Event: Hurricane Matthew
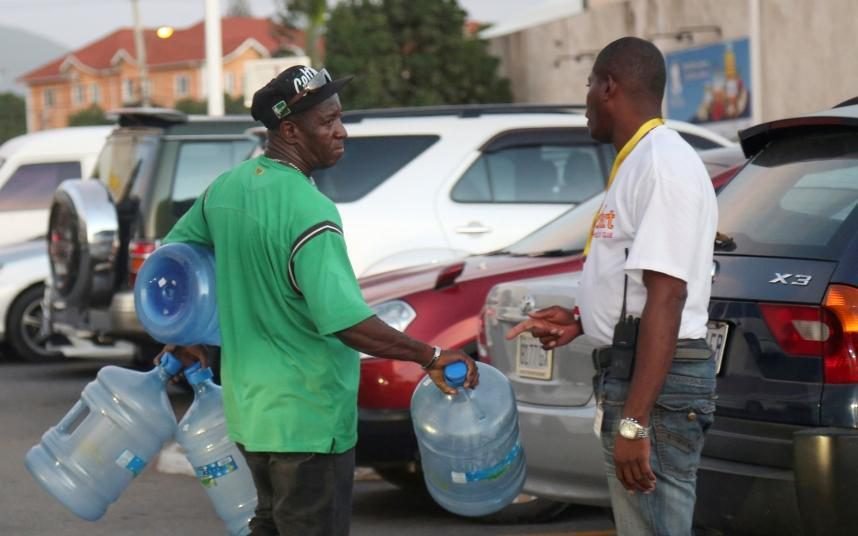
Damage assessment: no_damage